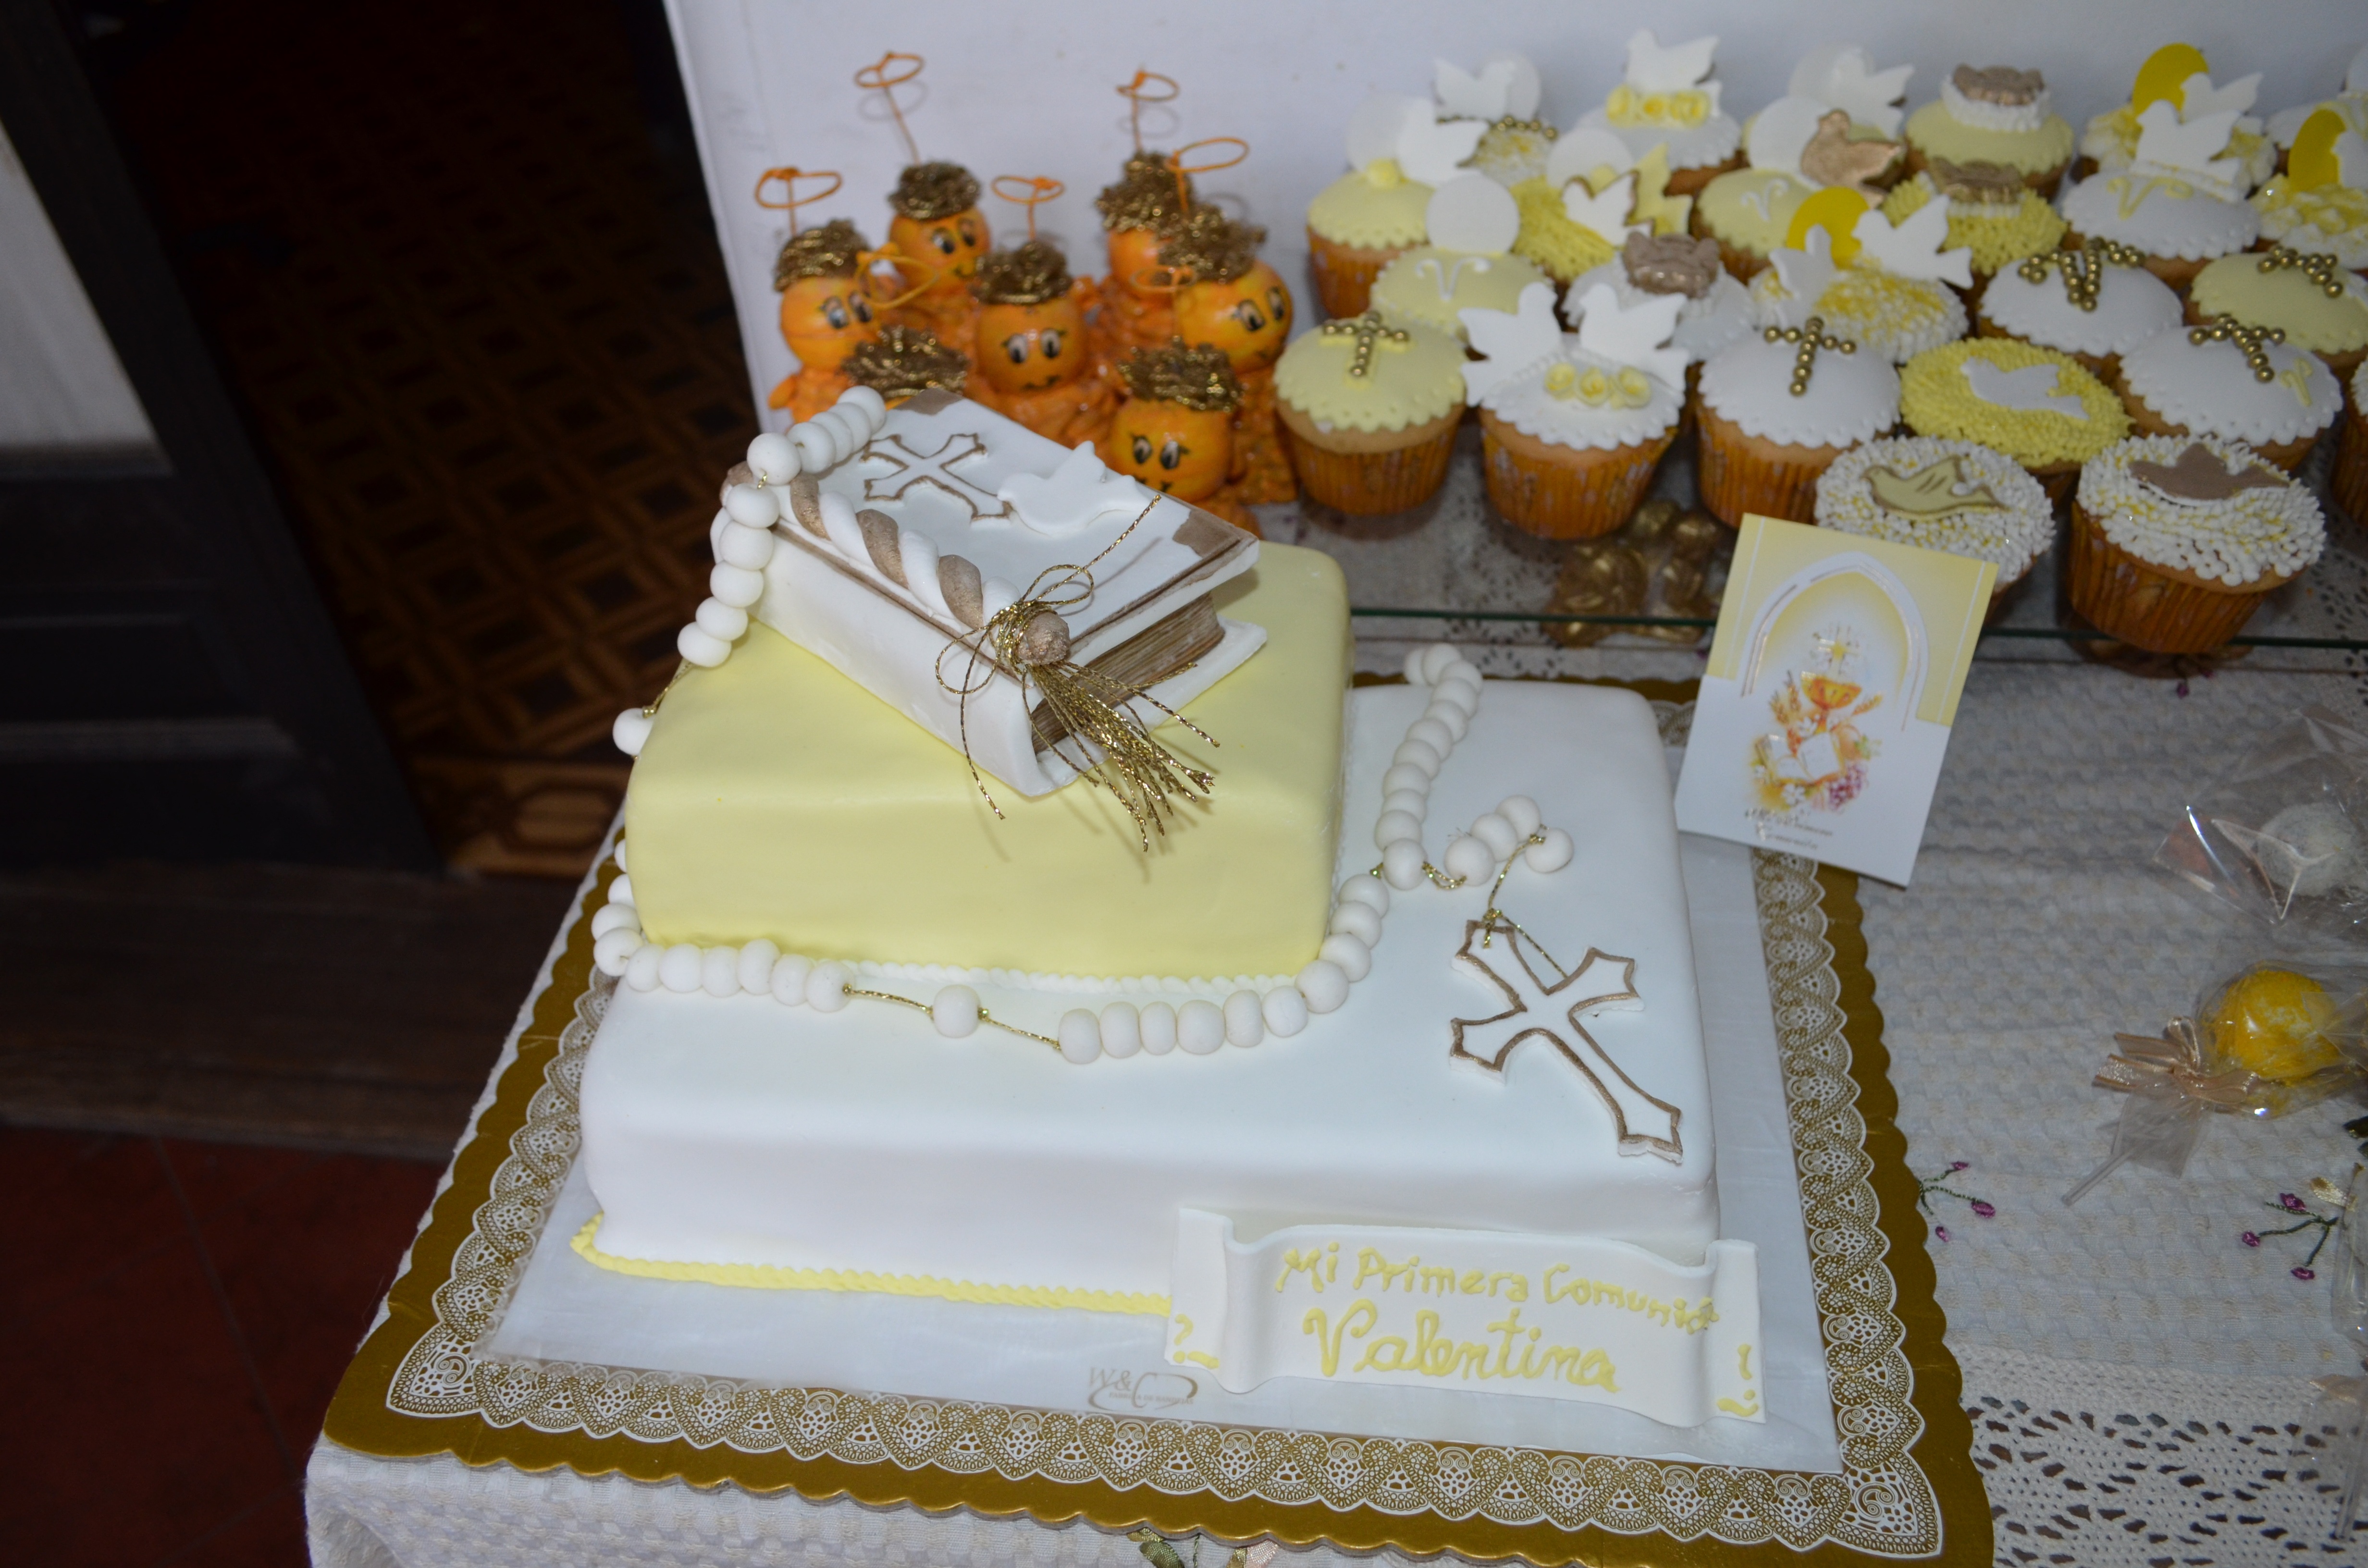
sweet, food, cupcake, dessert, cake, birthday cake, icing, baked goods, wedding cake, torte, sugar paste, white and yellow, buttercream, cake decorating, communion cake